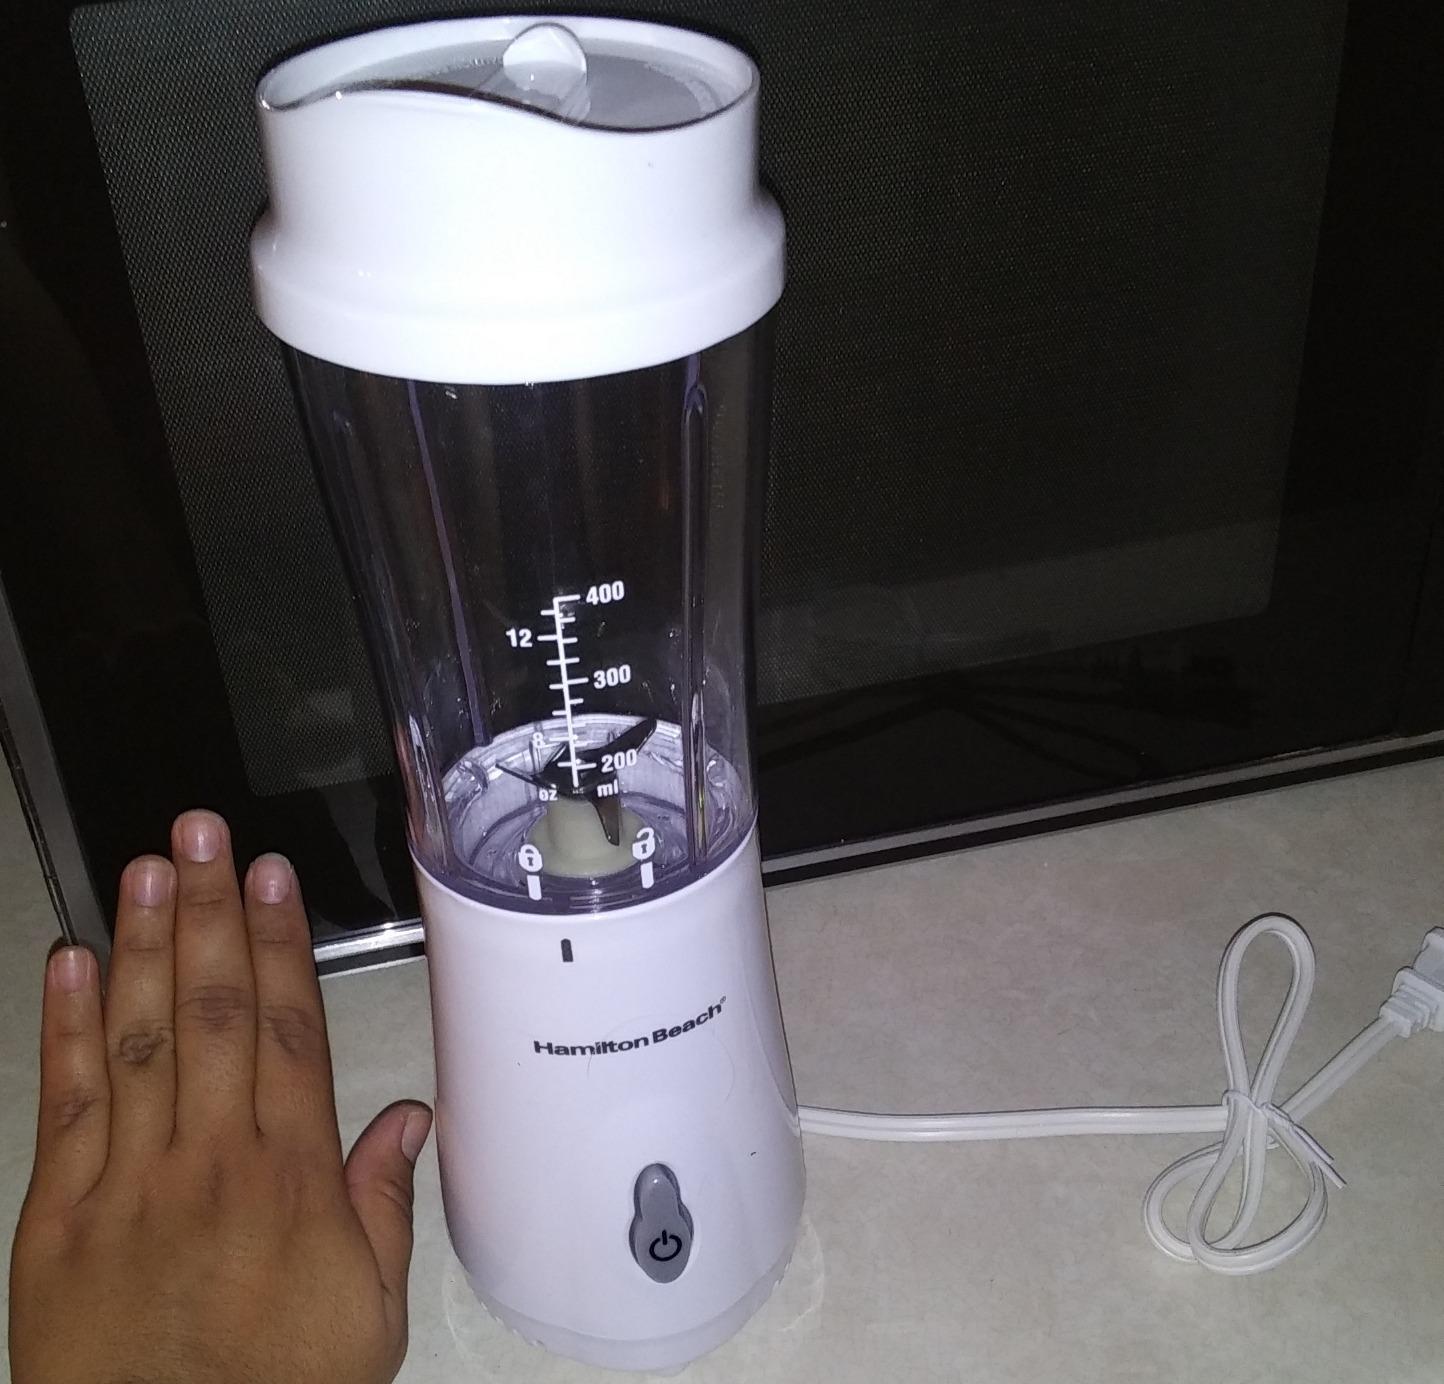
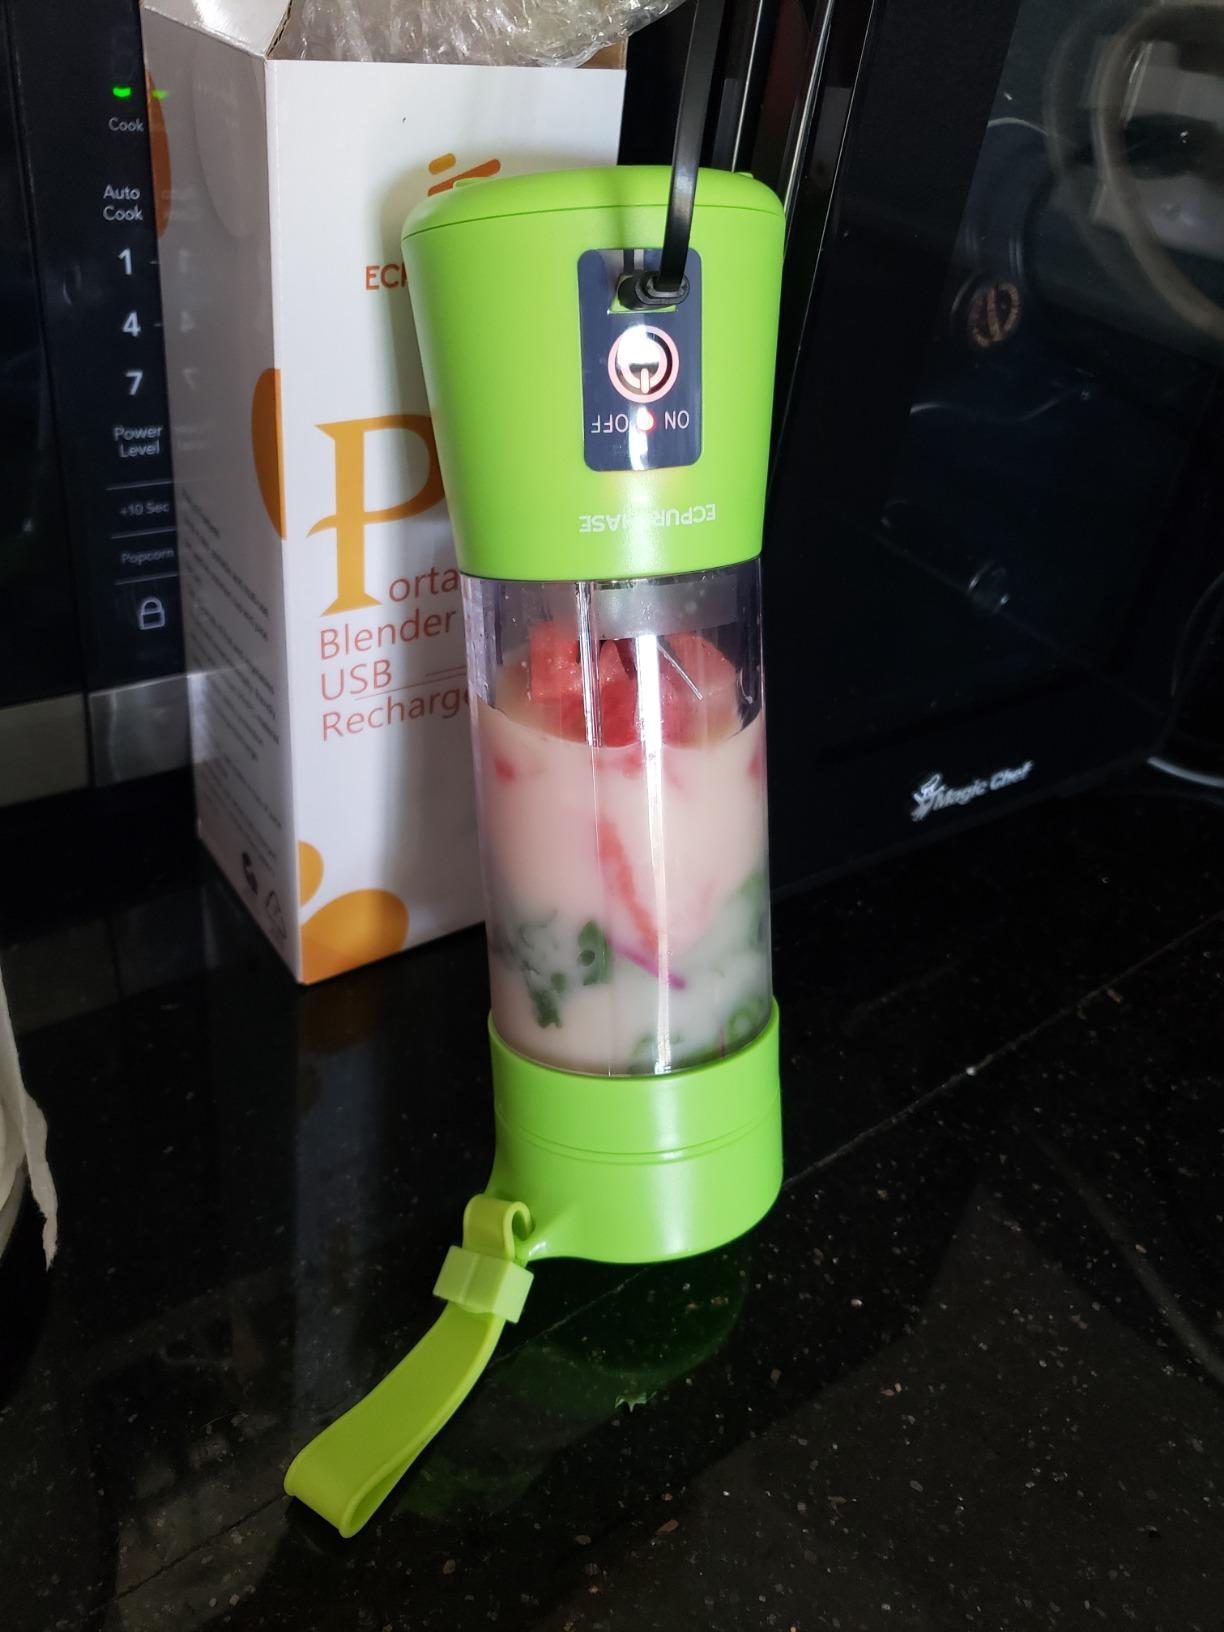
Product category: items_blender
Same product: no